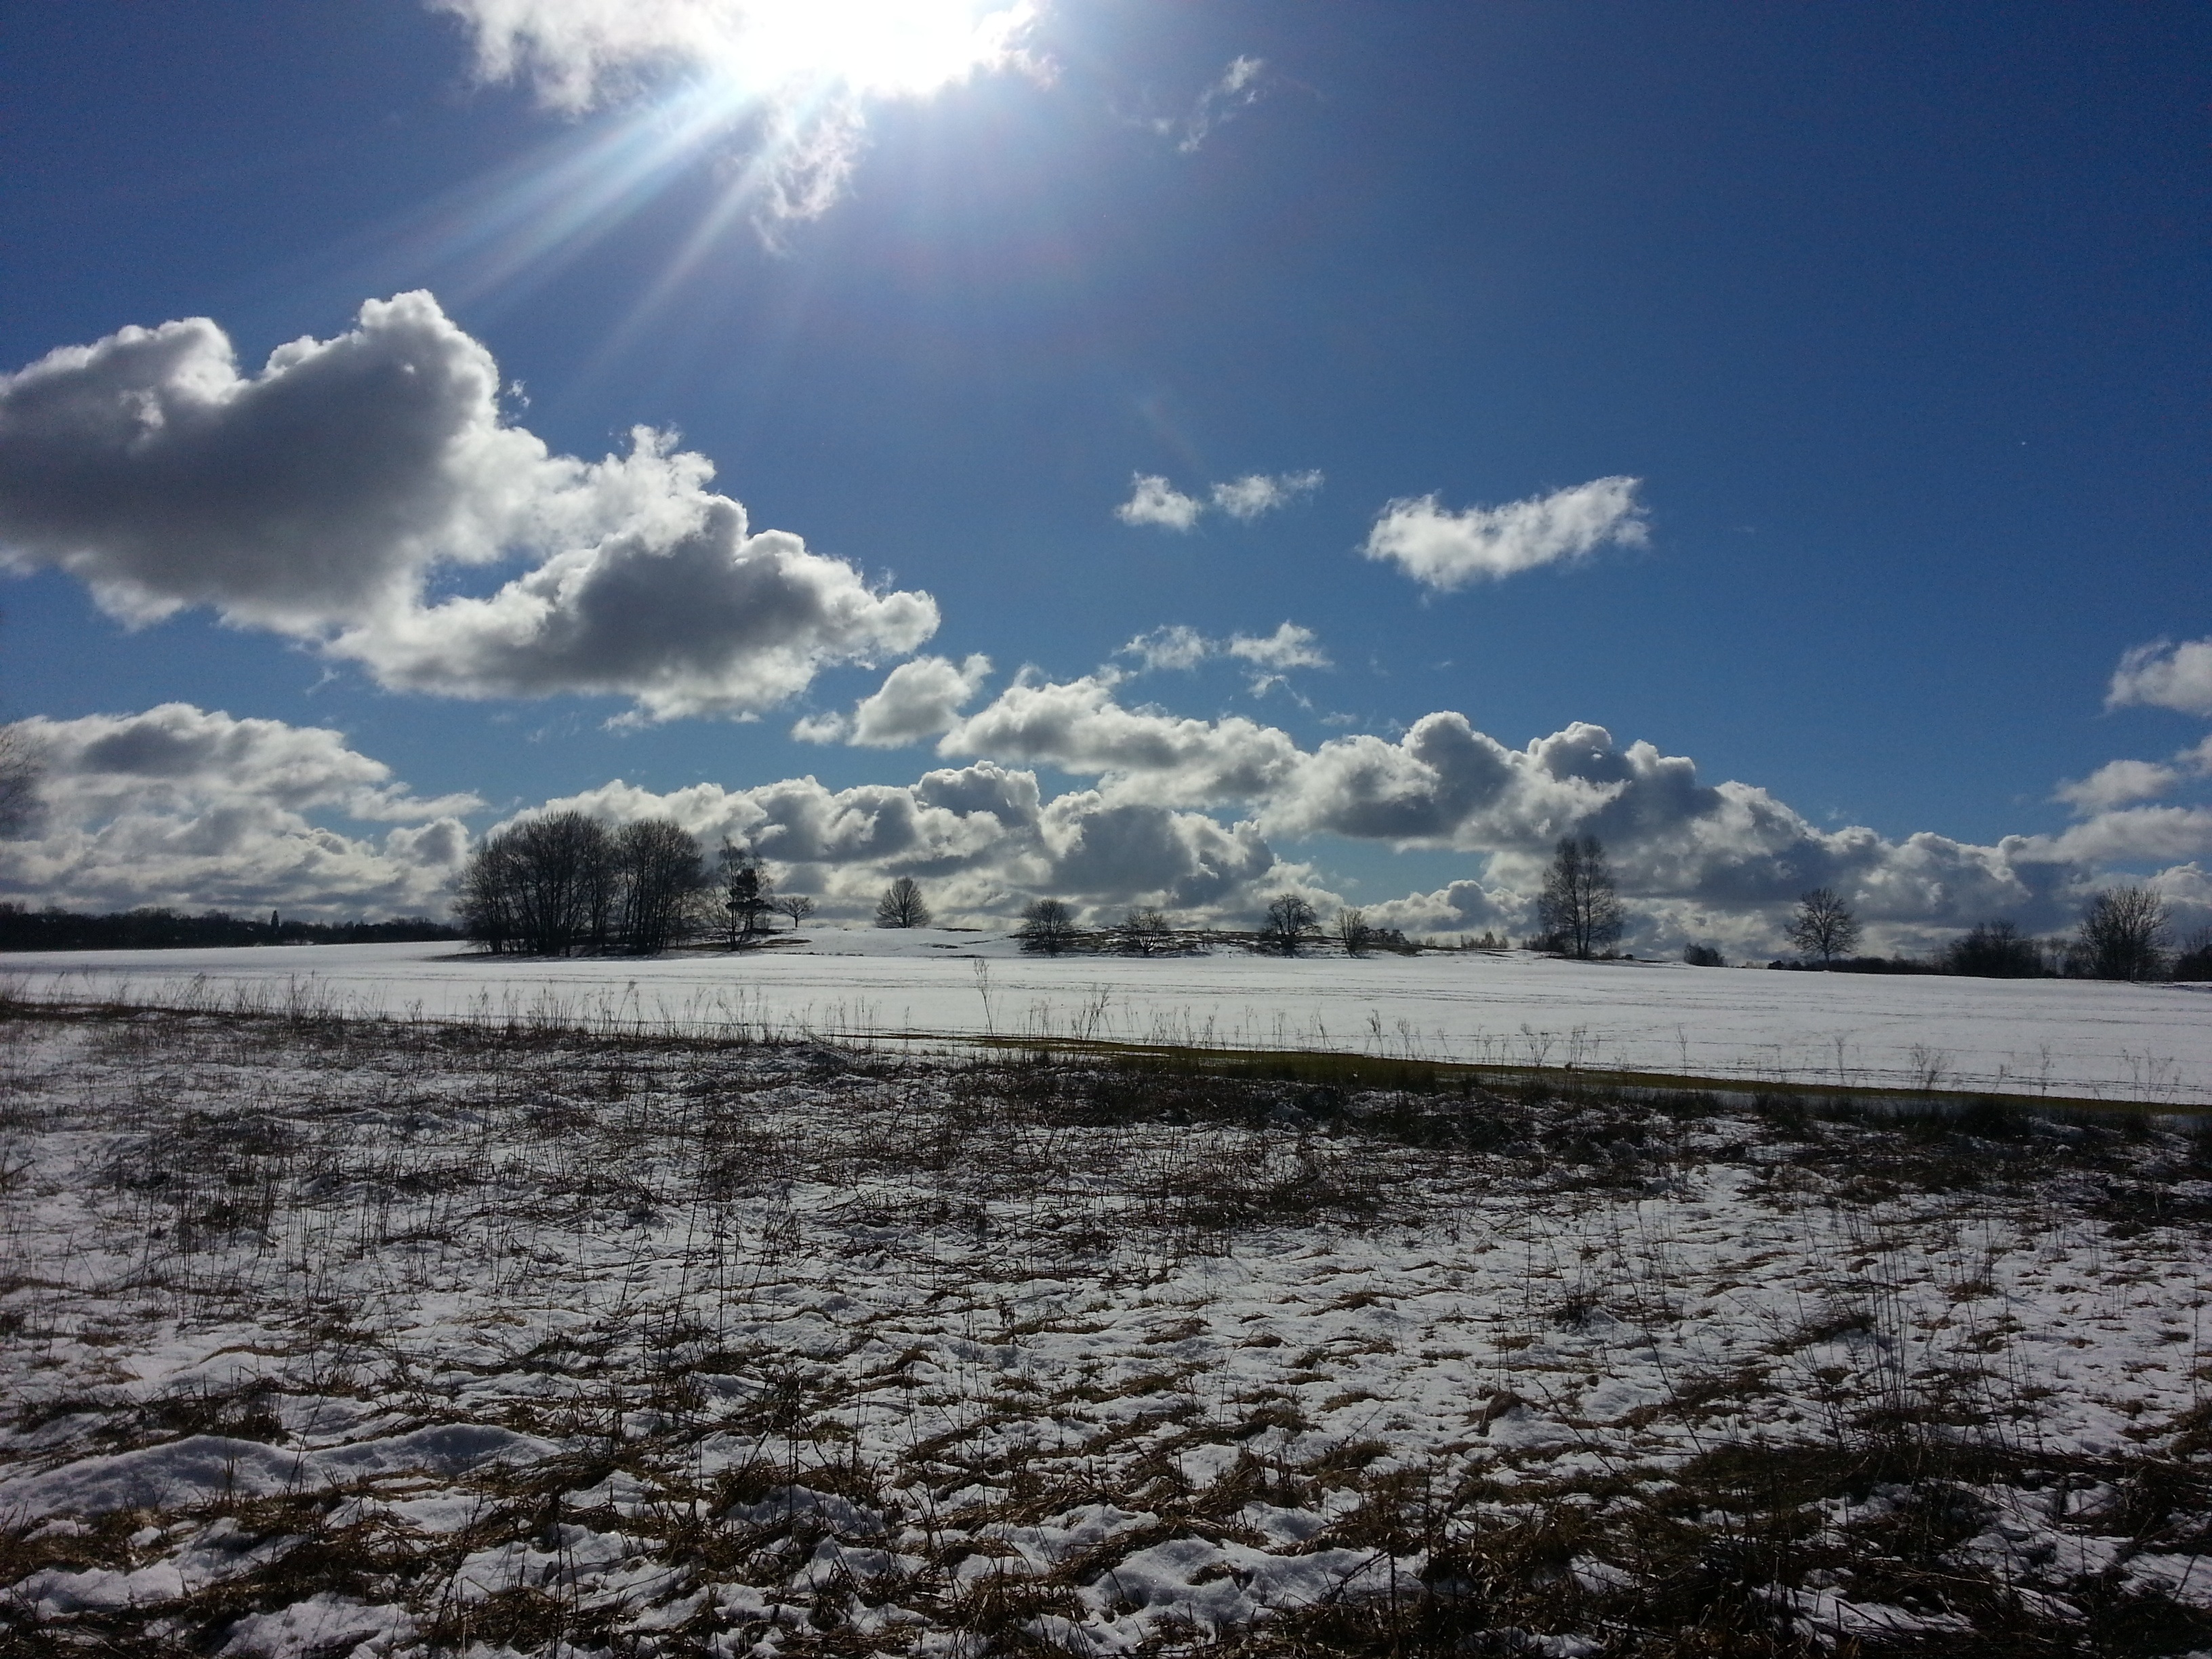
landscape, sea, coast, nature, horizon, mountain, snow, cold, winter, cloud, sky, white, sunlight, morning, shore, lake, frost, reflection, weather, clouds, loch